Venetia Stanley

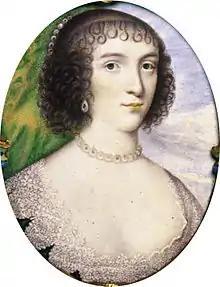
Henri Toutin, posthumous enamel miniature, 1637

It may be during this period that her behaviour caused the gossip later reported as fact by the antiquary John Aubrey, who claimed that she was the "concubine" of either the courtier Sir Edmund Wylde or Richard Sackville, Earl of Dorset, the latter of whom, Aubrey said, had children by her and settled upon her an annuity of £500 per annum. However Wylde had died in 1620, before the reports of Digby’s death, and Dorset’s will makes no reference to any children by Venetia, even as twentieth-century biographers refer to their child as fact. Yet John Aubrey’s view of her is the one that has prevailed, such as his report that Digby was supposed to have replied to concerns over Venetia's virtue with the comment that "A handsome lusty man that was discreet might make a virtuous wife out of a brothel-house."